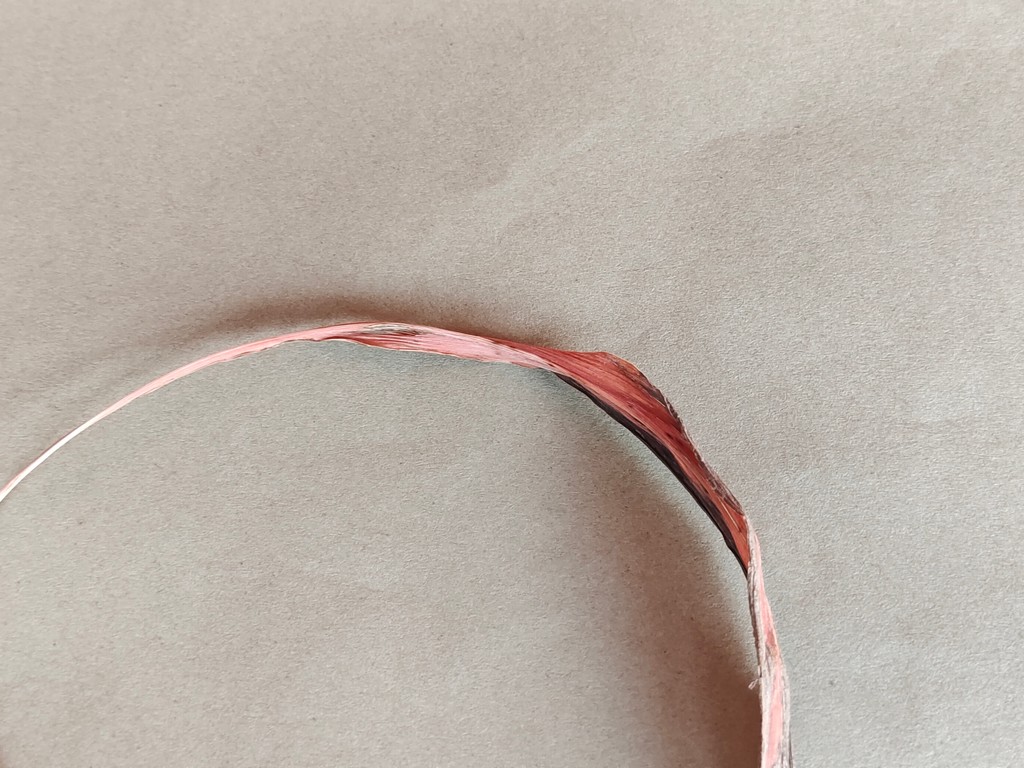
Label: Dried